Graphium agetes

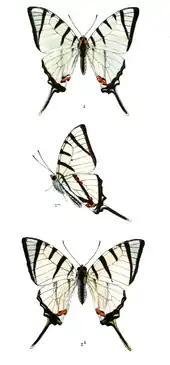

Males and females upperside white. Forewing: cell crossed by three comparatively broad, oblique black bands, the innermost produced across interspaces 1 and la to the dorsal margin, the next to vein 1, sometimes a little beyond into interspace 1a, the third to the median vein; these are followed by a triangular costal black spot above the upper apex of the cell; a postdiscal oblique band similar to the others that extends from the costa to just above the tornus, where it joins a broad black terminal edging that lies between the apex of the wing and the tornus; the costal margin edged with a black thread which widens slightly beyond the postdiscal band. The white ground colour in the anterior half of the cell, beyond the apex of the latter to the postdiscal black band, and in the area between the postdiscal and terminal bands, is hyaline (glass like) with a greenish-yellow tinge. Hindwing: a spot at the tornal angle, the anal lobe, tail and terminal margin black; above the tornal spot is a short, comparatively broad, red band edged anteriorly by a fine black line that joins the spot to the black on the anal lobe; superposed on the black of the terminal margin there are some obscure white scalings; a triangular transverse subterminal white spot in interspace 3 and occasionally a sub-terminal short white line in interspace 4; also the anterior edge of the tail at base is touched with white. Seen by transparency from the underside are two convergent transverse black bands, the outer one of which is traversed by short transverse lines of red in interspaces 2, 6, 7 and 8. Underside similar; hindwing with the addition of the two black bands mentioned above, which coalesce above the tornal area. Antennae, head, thorax and abdomen black, the head marked with red, the thorax on the sides with greyish pubescence; abdomen with lateral white stripes; beneath, white.